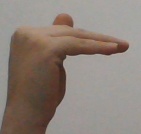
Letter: khaa